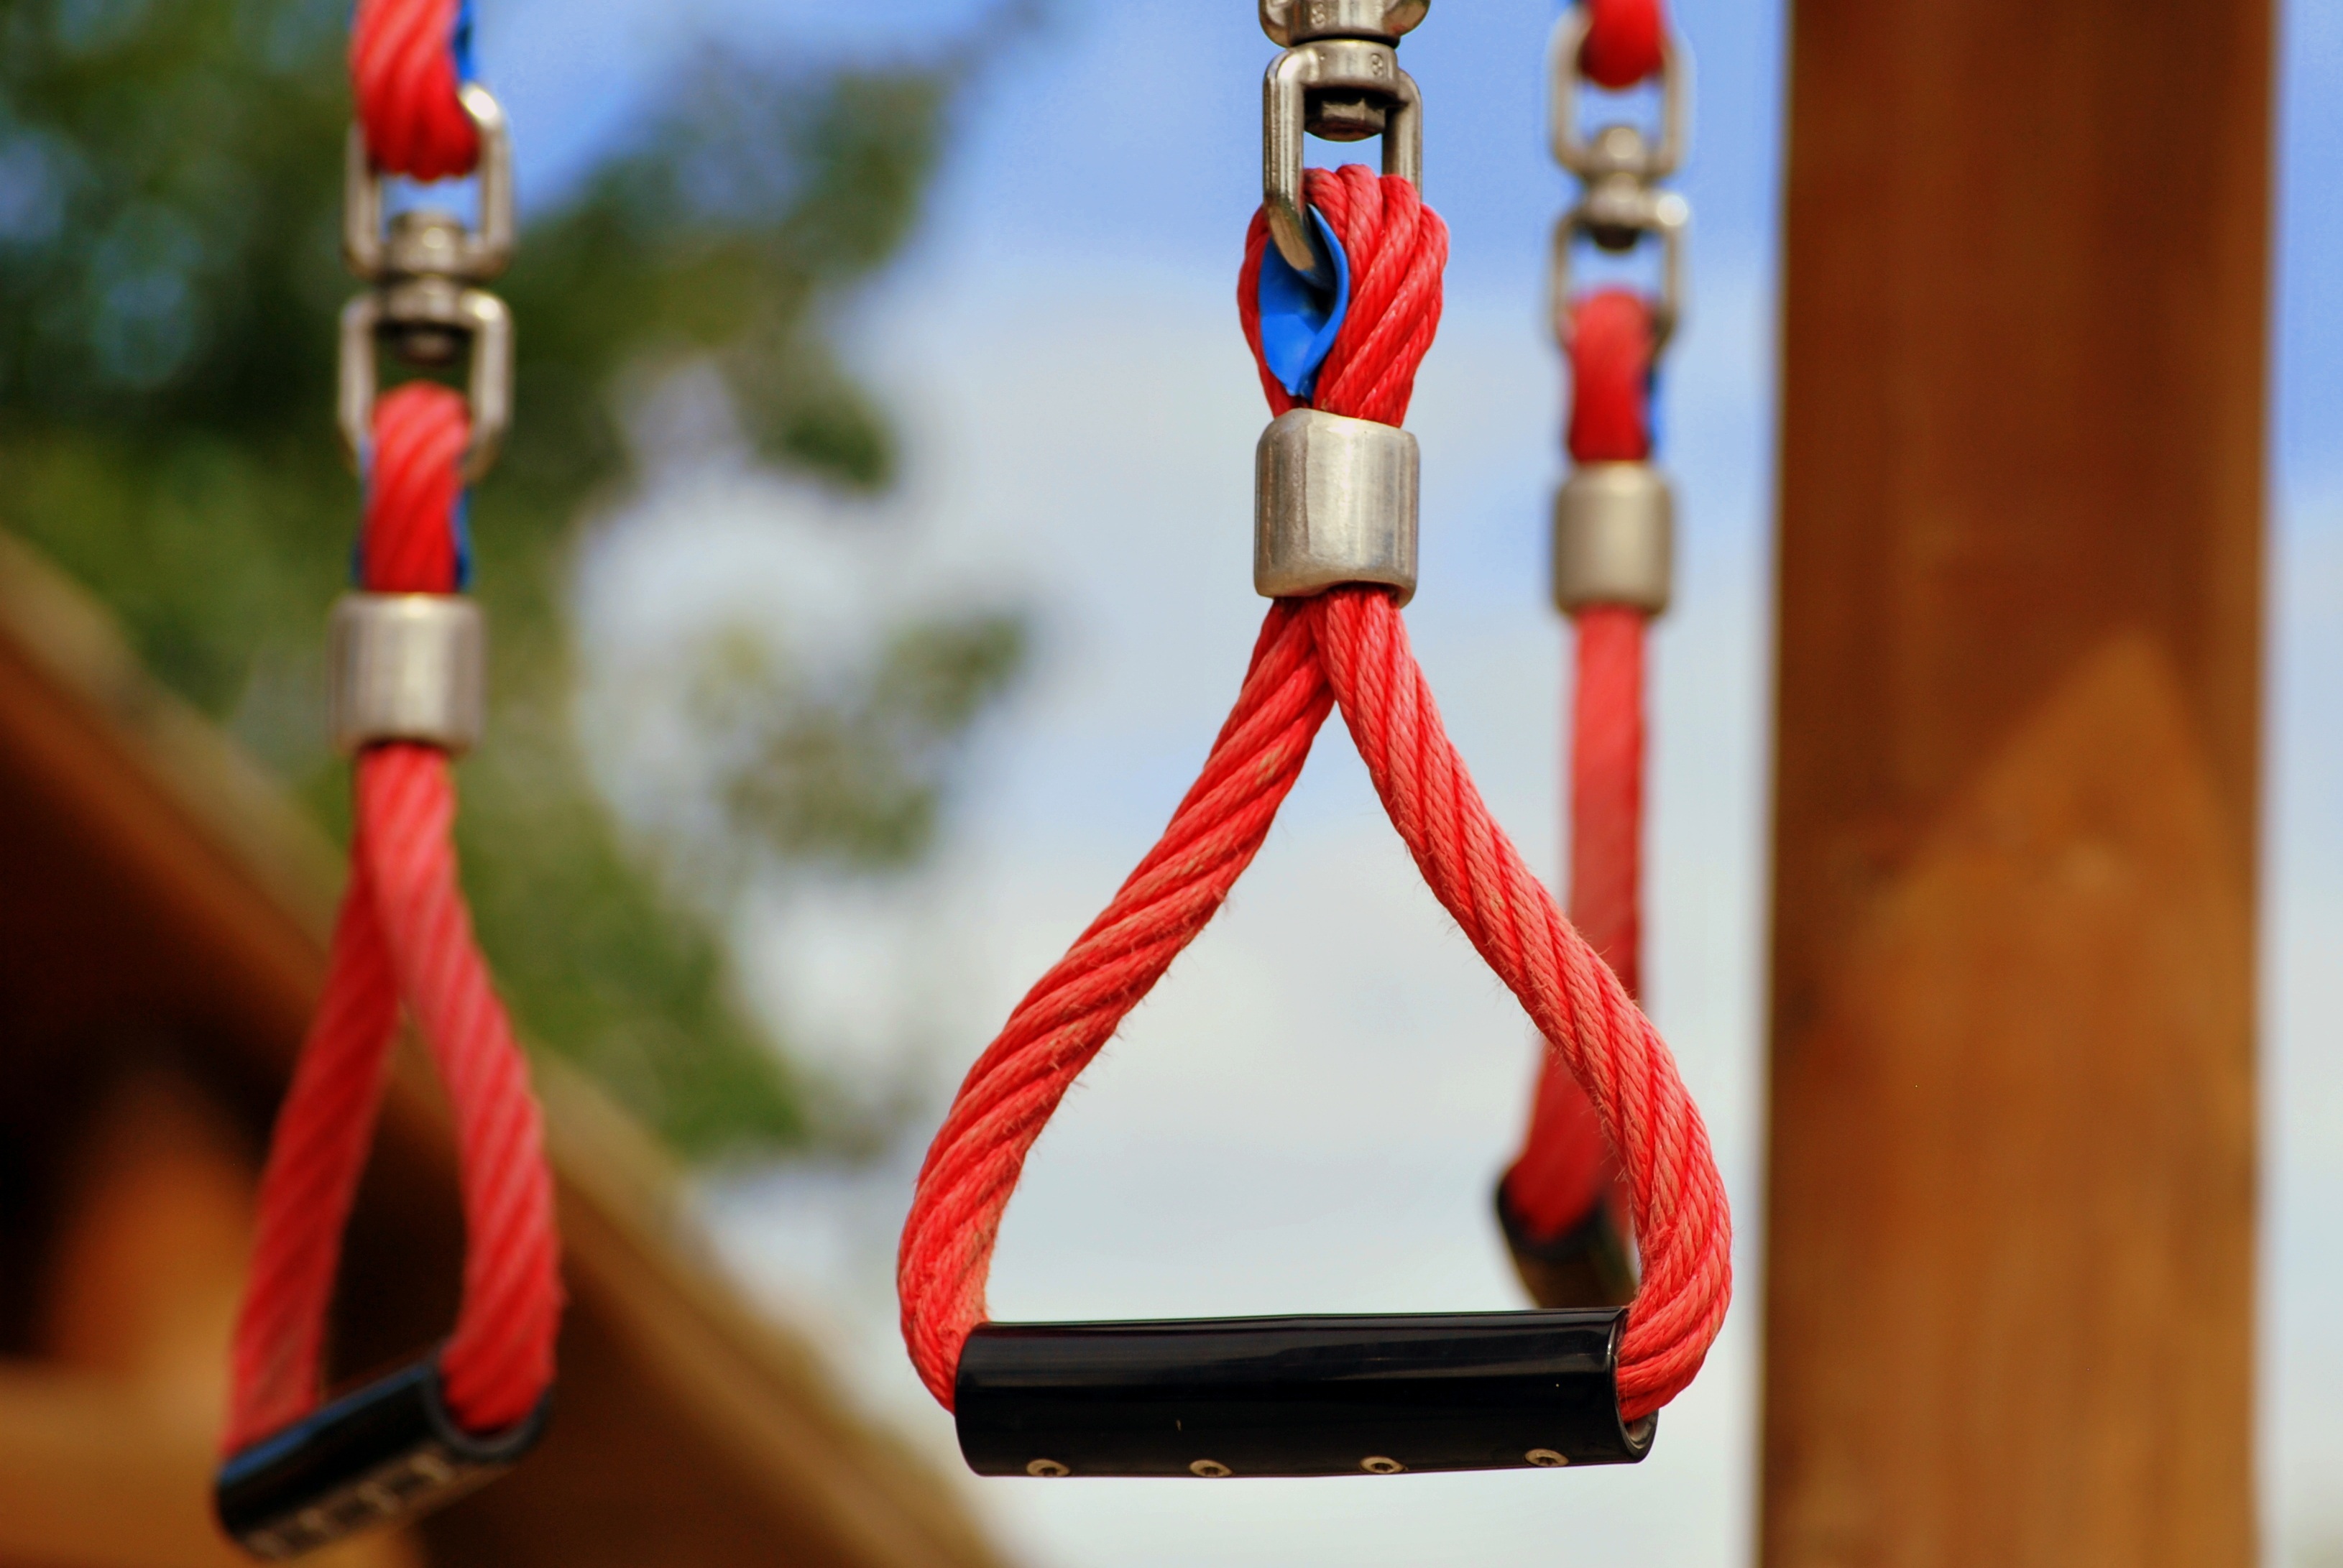
rope, sport, red, climbing, toy, handle, playground, hang